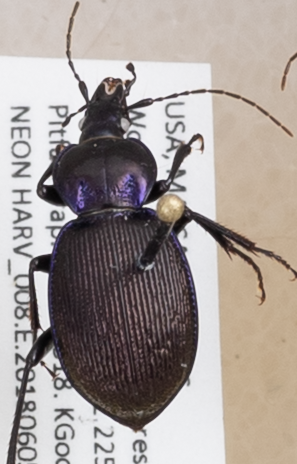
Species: Sphaeroderus stenostomus lecontei
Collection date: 2018-06-05
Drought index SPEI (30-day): -1.45
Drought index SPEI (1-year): -0.316
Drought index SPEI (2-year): -0.842